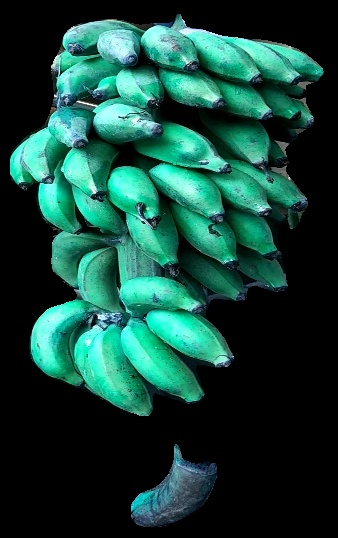
Variety: rasbale
Grade: grade3